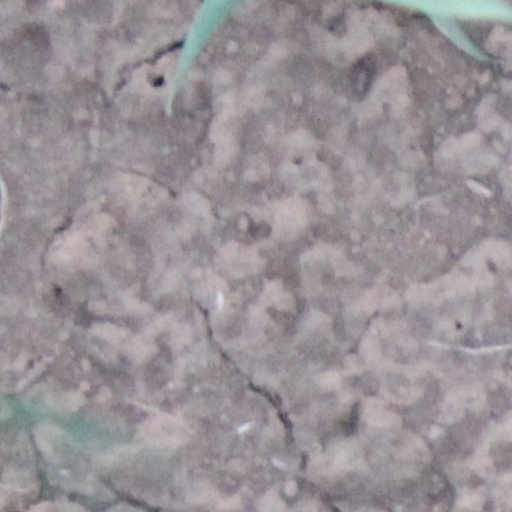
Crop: wheat